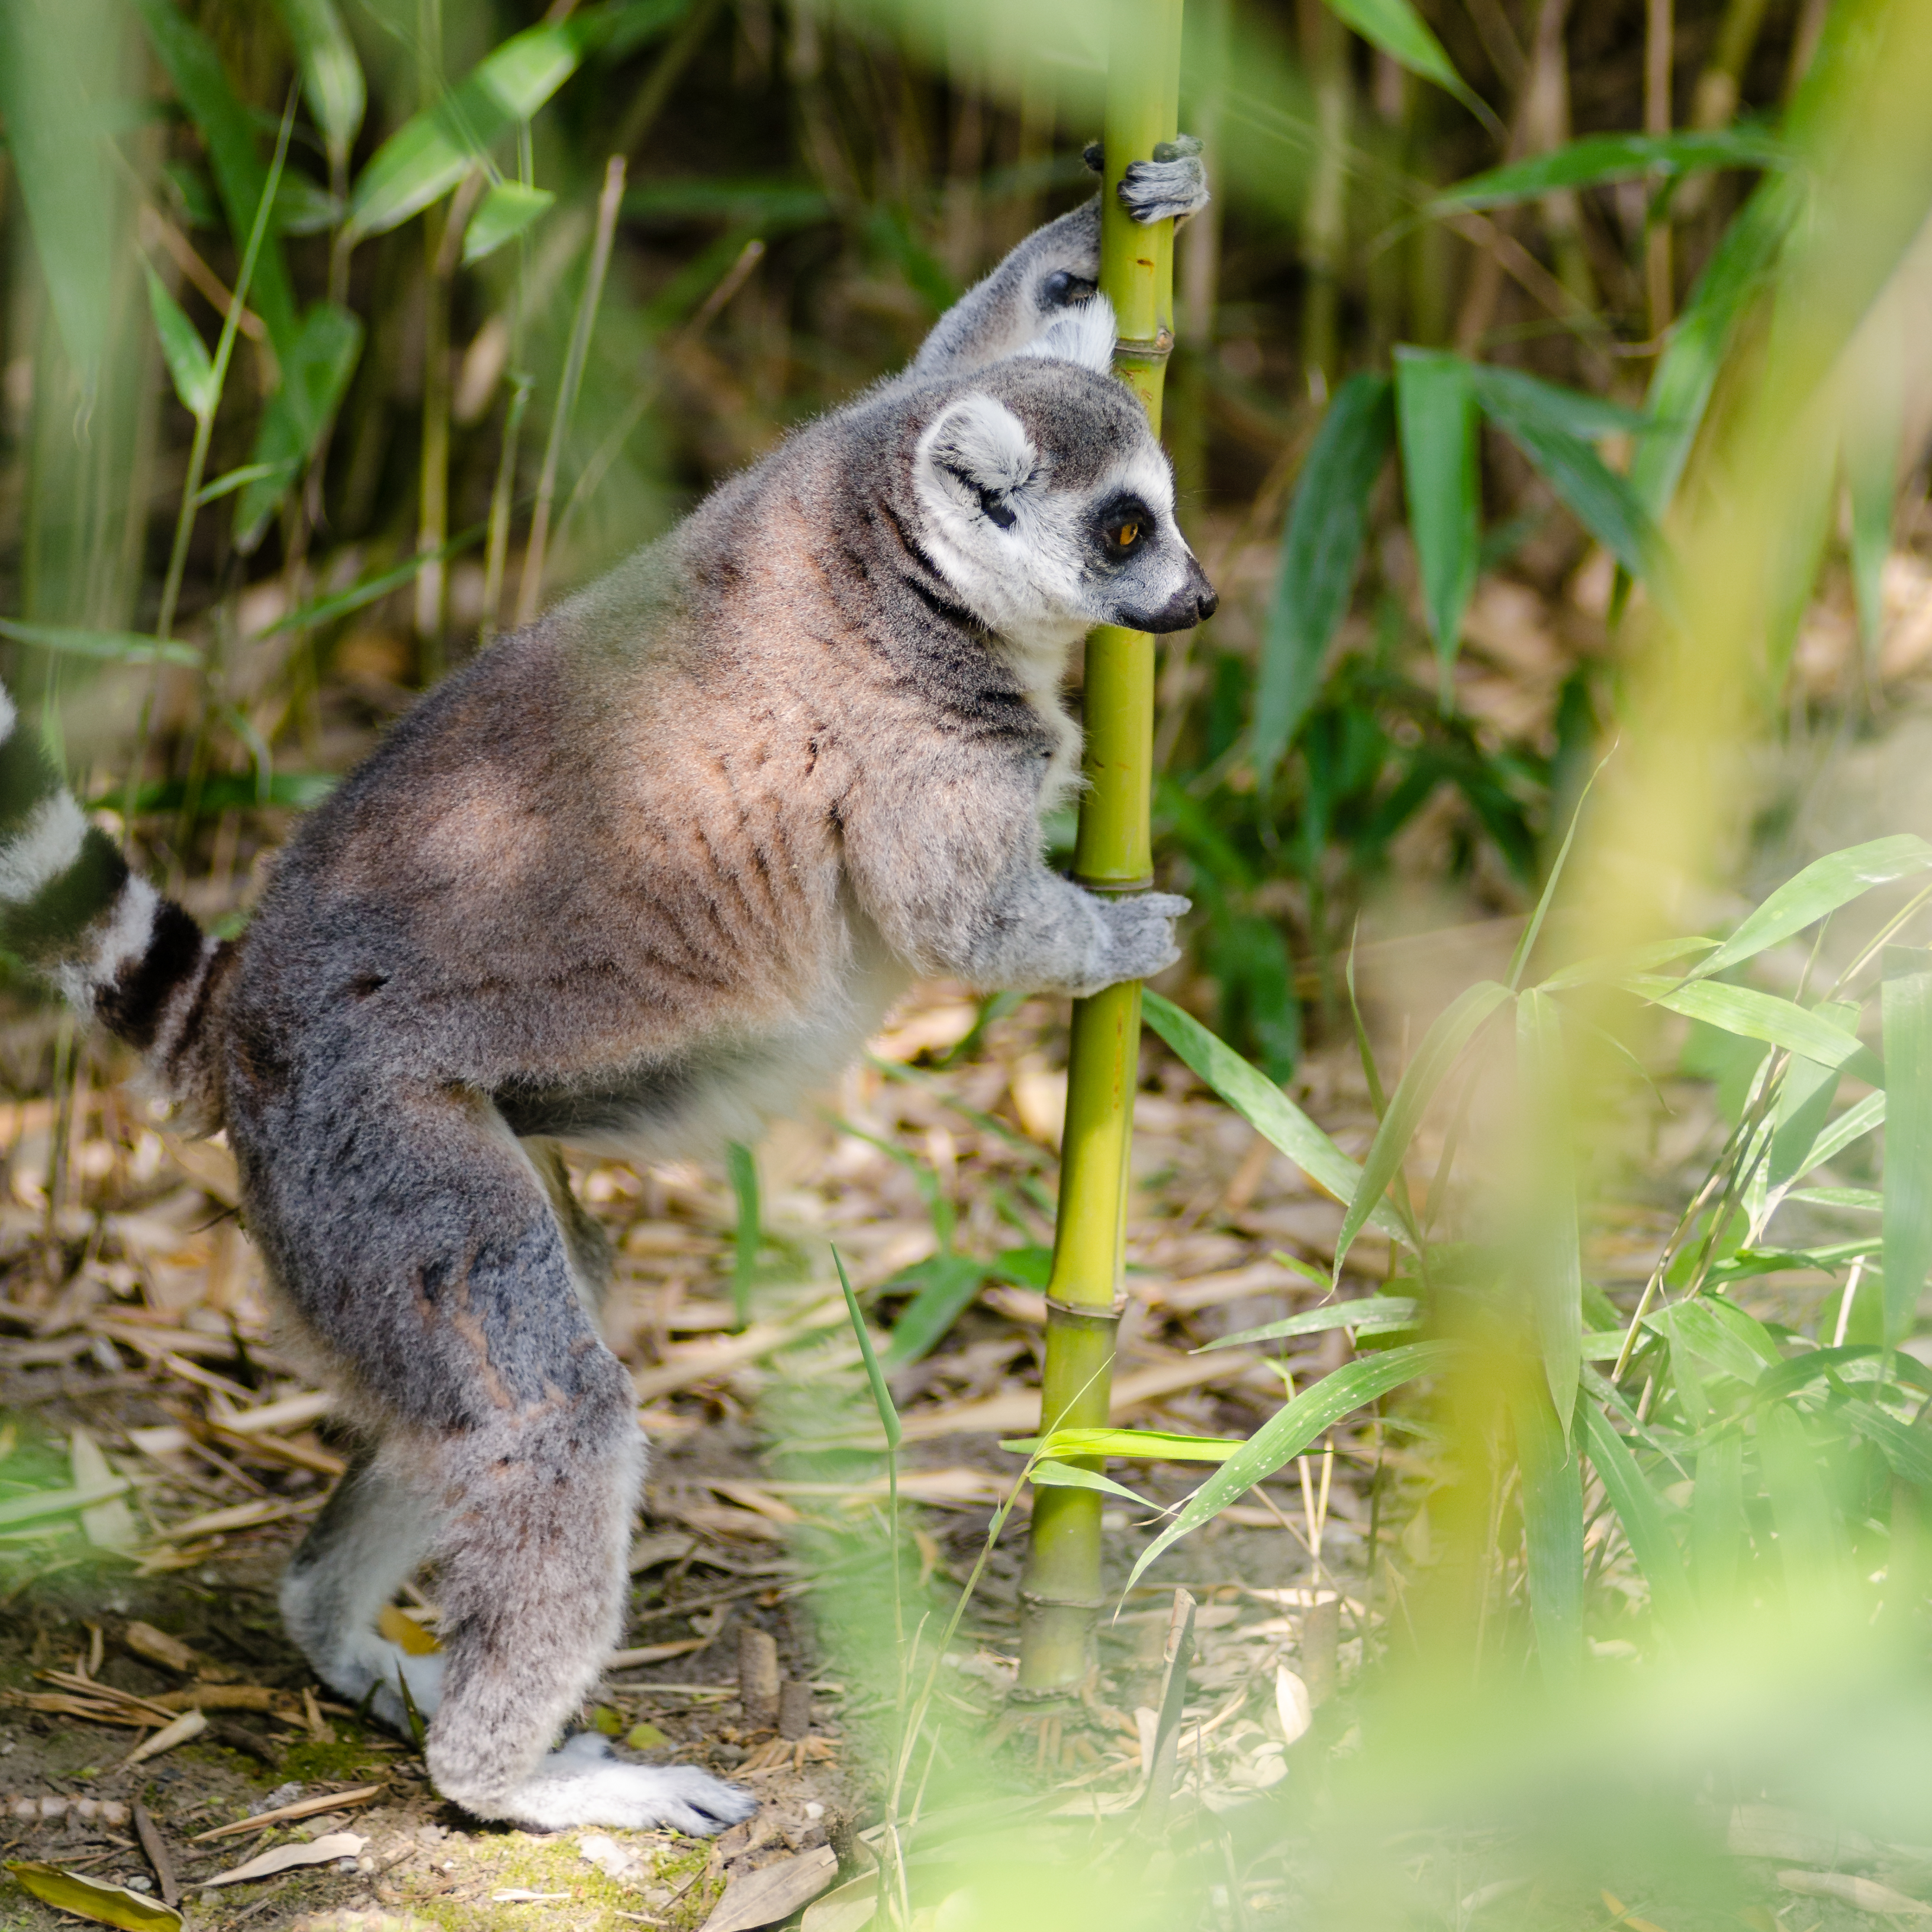
nature, animal, wildlife, zoo, mammal, fauna, primate, madagascar, vertebrate, lemur